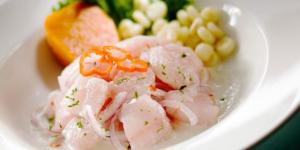
ceviche de pescado facil